Gaius Calpetanus Rantius Quirinalis Valerius Festus

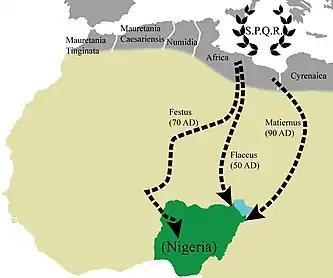
Roman exploration of Nigeria

Some historians (like Susan Raven) believe that there was even a Roman expedition to sub-Saharan central Africa: the one of Valerius Festus, that could have reached the equatorial Africa thanks to the Niger River.